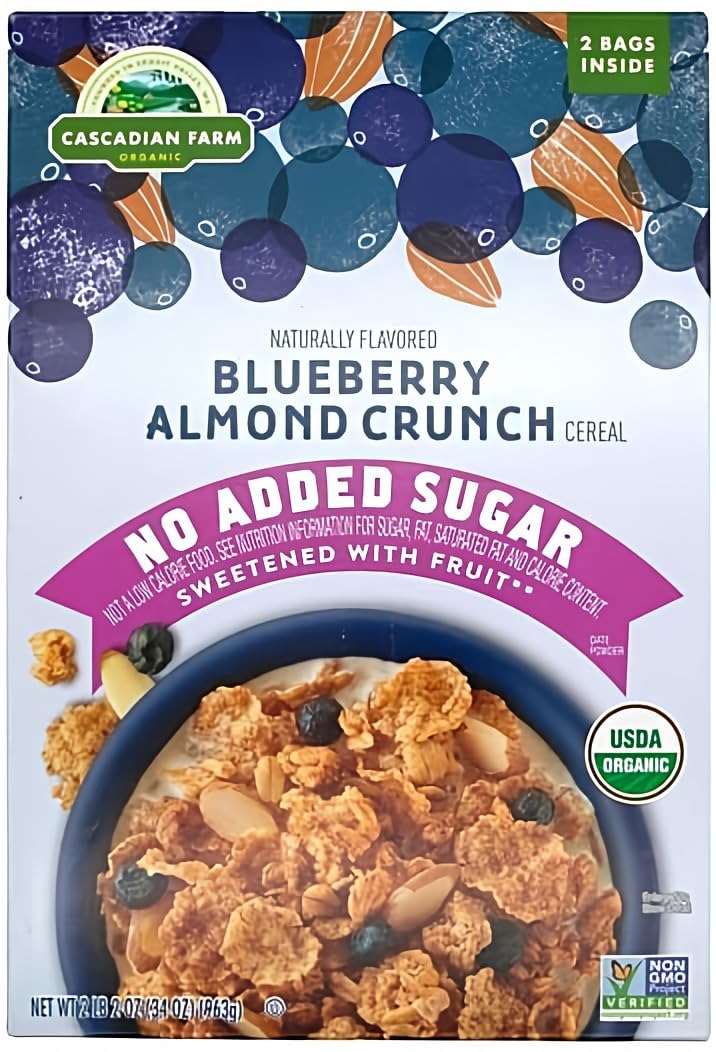
Item Name: Organic Cascadian Farm Blueberry Almond Crunch (34 Oz, 2.12 Lbs)
Bullet Point: blueberry almond
Value: 34.0
Unit: Ounce

Price: 24.44